Quito

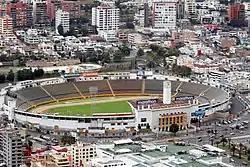
Atahualpa Olympic Stadium

Quito has the largest, least-altered, and best-preserved historic center in the Americas. This center was, together with the historic center of Kraków, Poland, the first to be declared a World Heritage Site by UNESCO on 18 September 1978. The historic center of Quito is to the south of the capital's current center, on an area of , and one of the most important historic areas in Latin America. There are about 130 monumental buildings (which host a variety of pictorial art and sculpture, mostly religiously inspired, in a multi-faceted range of schools and styles), and 5,000 properties registered in the municipal inventory of heritage properties.